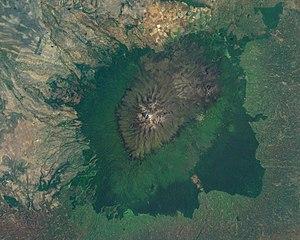
Le Mont Kenya, vu depuis l'espace.
Le mont Kenya, dont le nom signifie « montagne de l'autruche » chez les Wakamba, une des populations vivant à ses pieds, est le point culminant du Kenya et le deuxième plus haut sommet d'Afrique, derrière le Kilimandjaro. Les plus hautes cimes culminent à 5 199 mètres à la pointe Batian, 5 188 mètres à la pointe Nelion et 4 985 mètres à la pointe Lenana. Il se situe au centre du pays, juste au sud de l'équateur, à approximativement 150 kilomètres au nord-nord-est de la capitale Nairobi.